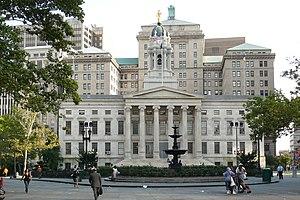
Le Brooklyn Borough Hall est un bâtiment conçu par les architectes Calvin Pollard et Gamaliel King dans le style Greek Revival et construit en marbre de Tuckahoe sous la supervision de Stephen Haynes. Il est achevé en 1848 pour être utilisé comme l'hôtel de ville de l'ancienne ville de Brooklyn.